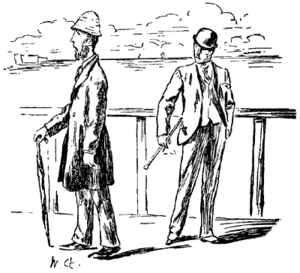
George Grossmith est un comédien, auteur, compositeur, acteur et chanteur anglais.